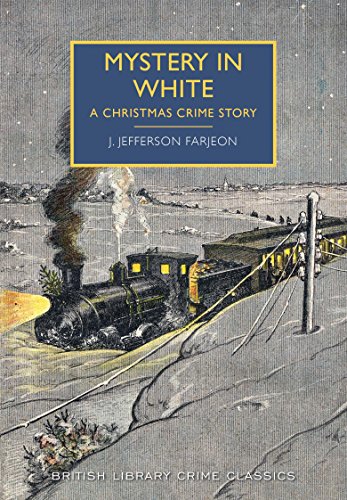
Mystery in White (British Library Crime Classics)
Category: Buy a Kindle
Review "The book is a very atmospheric mystery. It is just a satisfying read from beginning to end. The characters are interesting and flawed but a delight to spend time with....This compelling mystery is now back in print. I definitely recommend it!" (Becky Laney Becky's Book Reviews )"Farjeon provides a superior example of the Old Dark House genre, this time with snow, that will remind readers with long memories of his play No. 17 , impudently filmed by Alfred Hitchcock in 1932." ( Kirkus Reviews )"The settings of train, blizzard, and the eerily welcoming home are all engrossing. Dorothy L. Sayers characterized Farjeon as 'unsurpassed for creepy skill in mysterious adventures.' This reissue proves it." (starred review) ( Booklist ) About the Author J. Jefferson Farjeon (1883-1955) was the author of more than sixty crime and thriller novels. His work was highly acclaimed in his day; Dorothy L. Sayers wrote that 'Jefferson Farjeon is quite unsurpassed for creepy skill in mysterious adventures'. Farjeon is now best known as the author of Number Seventeen , a play that was adapted for the big screen by Alfred Hitchcock.
Features: On Christmas Eve, heavy snowfall brings a train to a halt near the village of Hemmersby. Several passengers take shelter in a deserted country house, where the fire has been lit and the table laid for tea – but no one is at home.Trapped together for Christmas, the passengers are seeking to unravel the secrets of the empty house when a murderer strikes in their midst.This classic Christmas mystery is republished for the first time since the 1930s, with an introduction by the award-winning crime writer Martin Edwards.